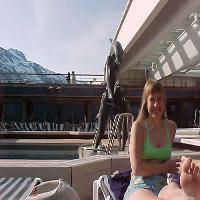
Weather: cloudy or overcast